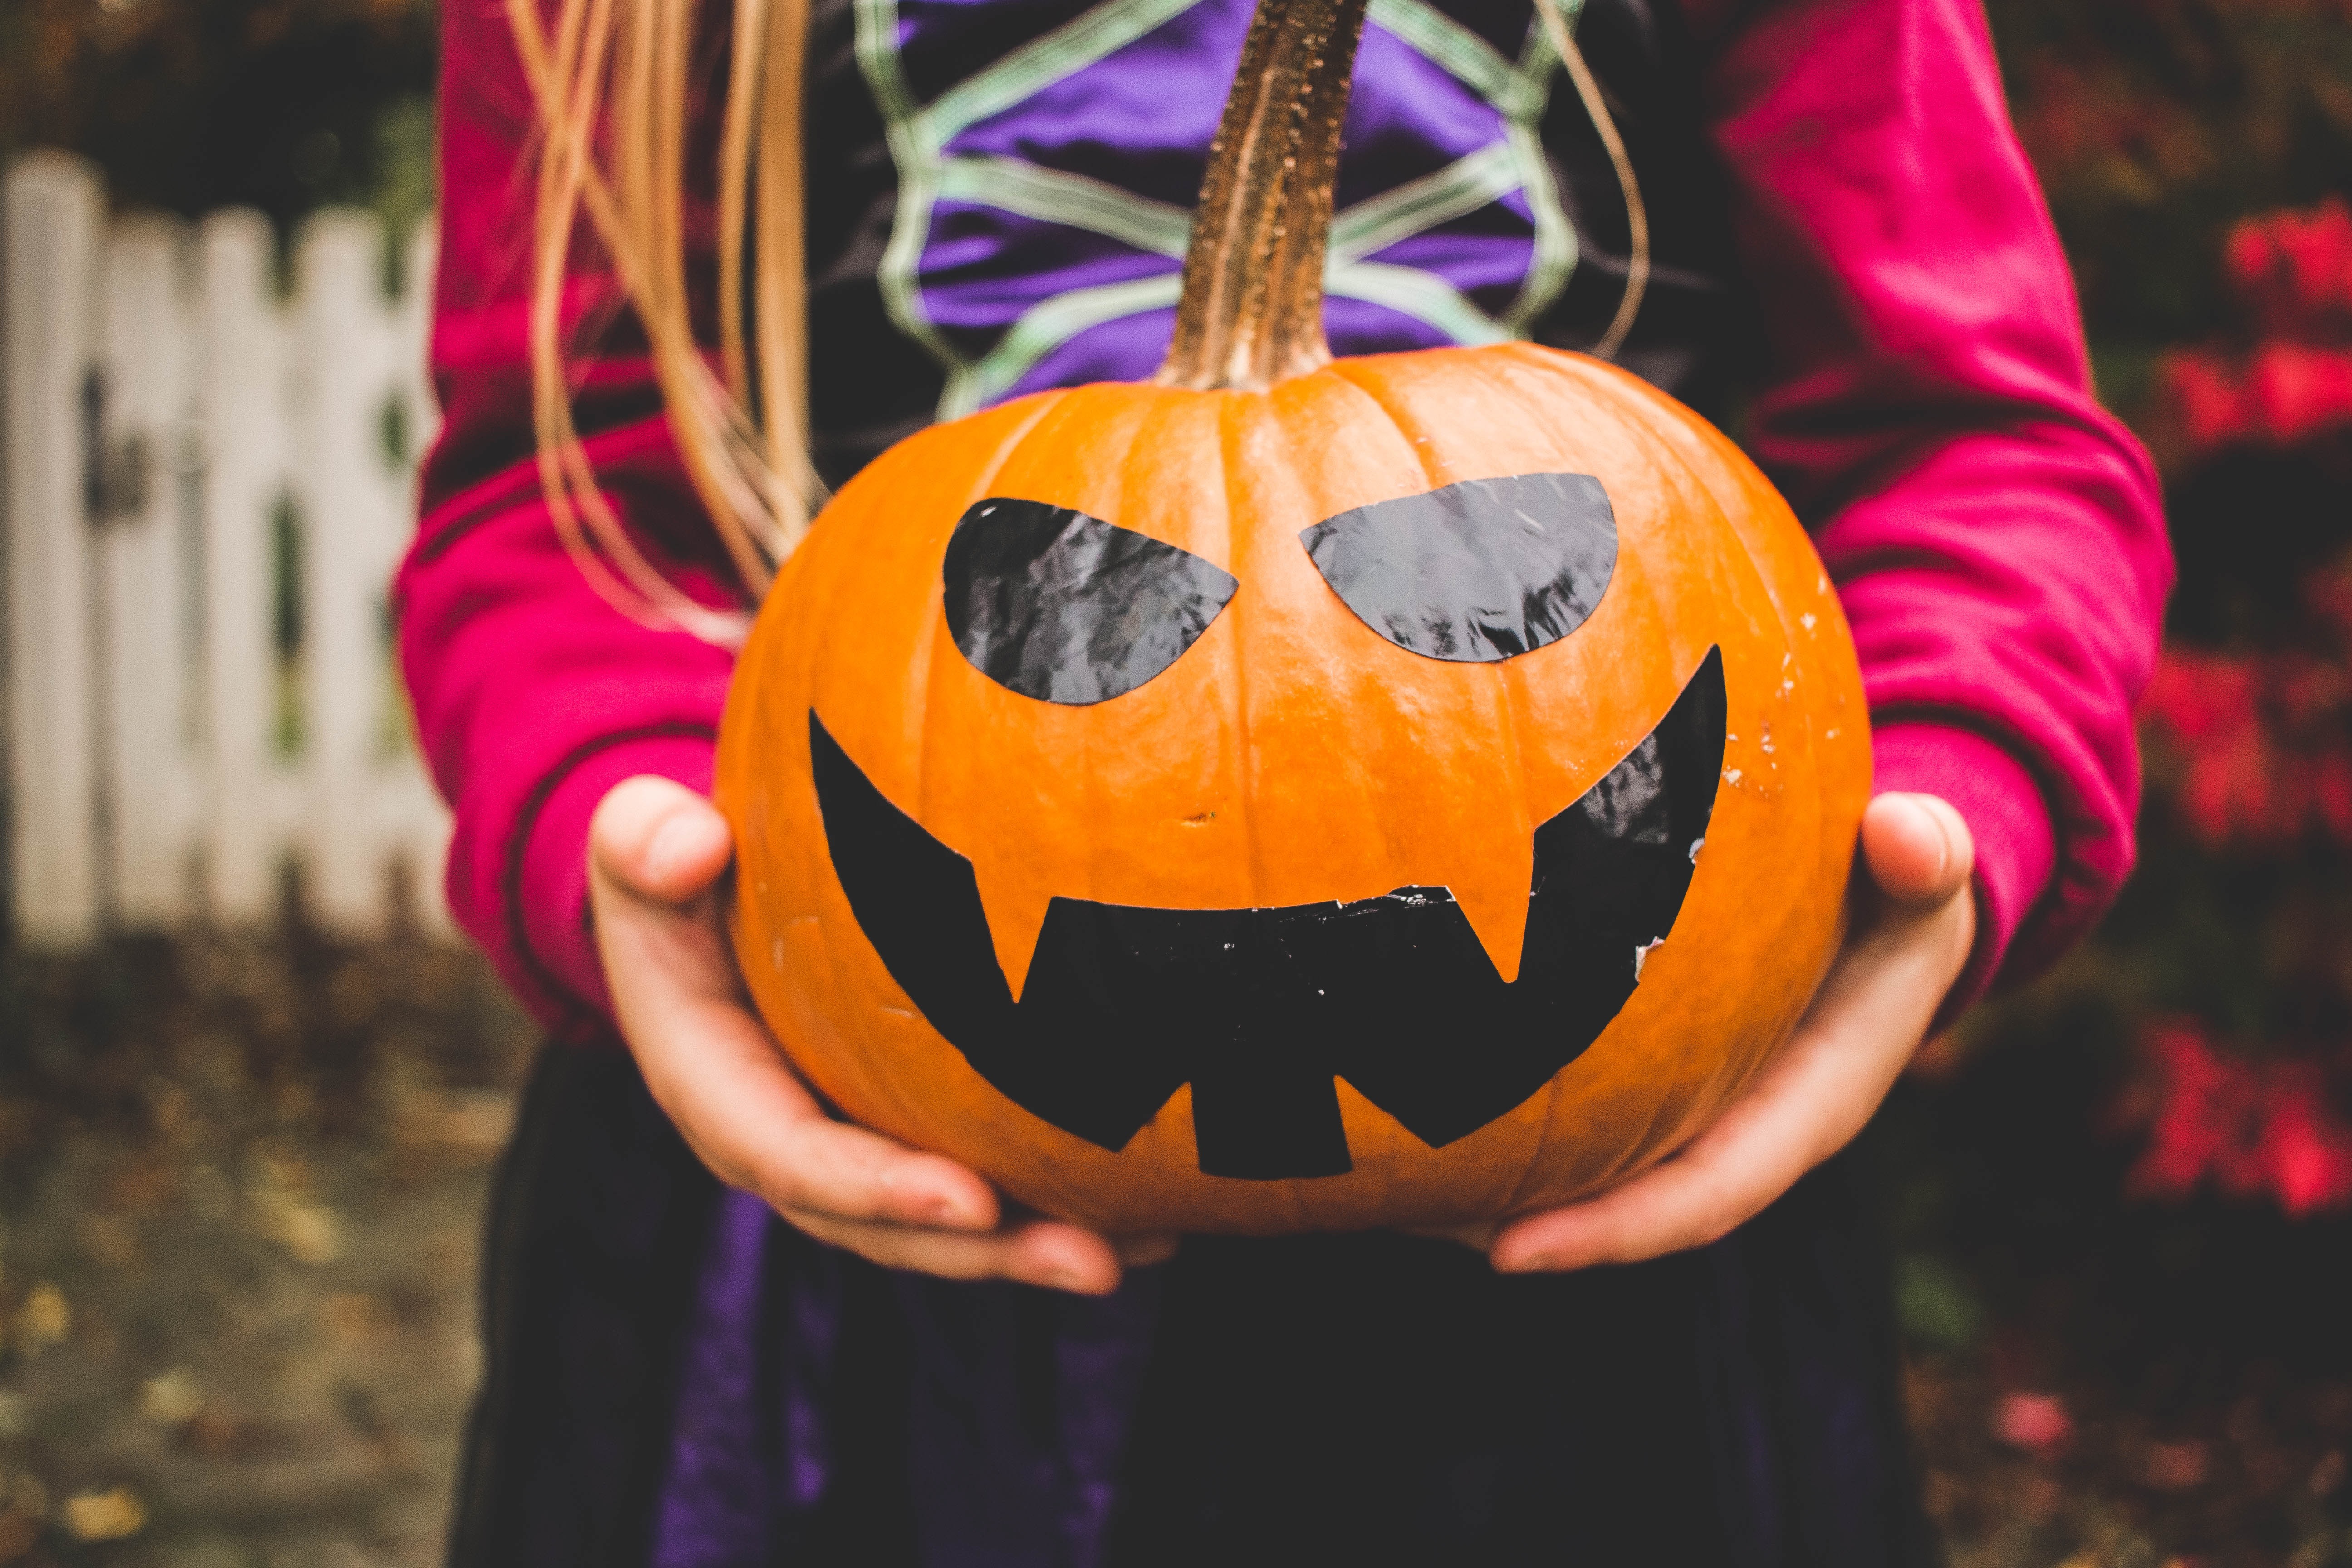
hand, fall, kid, celebration, lantern, pumpkin, halloween, holiday, jack o lantern, festival, scary, fun, creepy, ghost, horror, event, witch, eerie, trick or treat